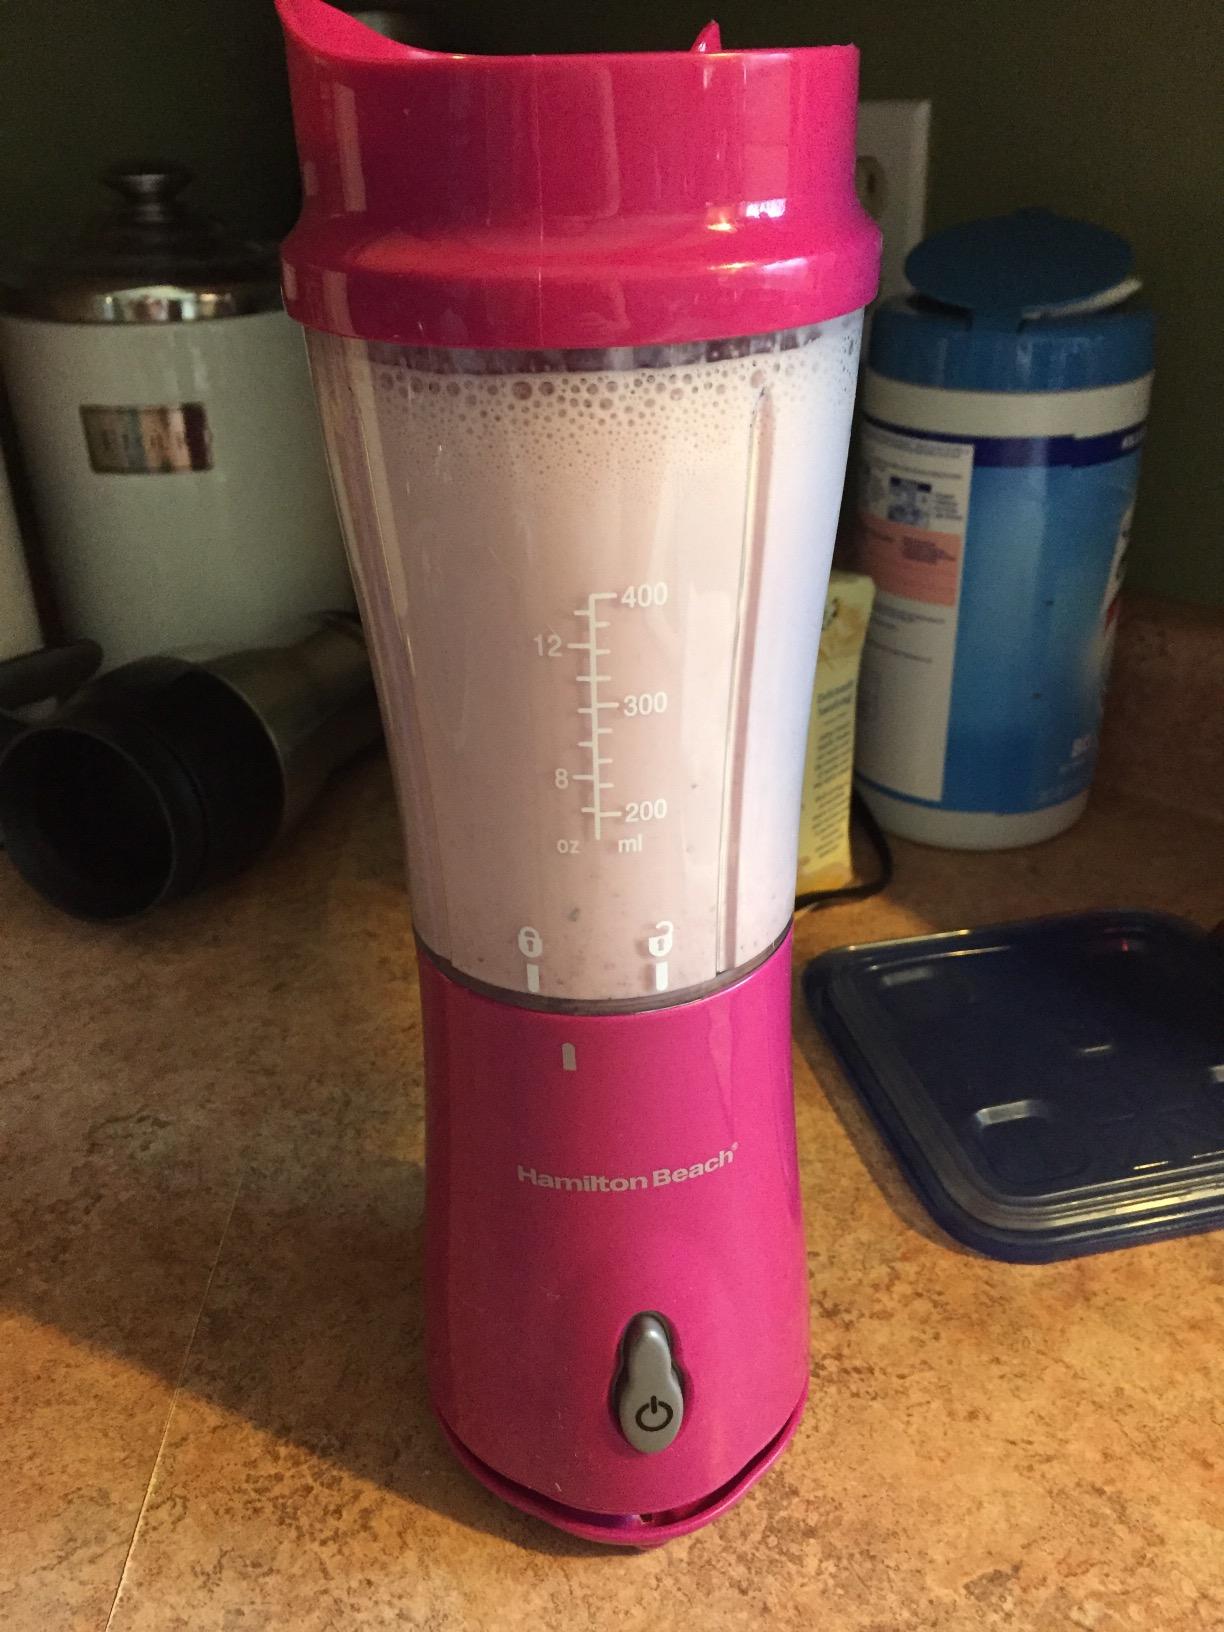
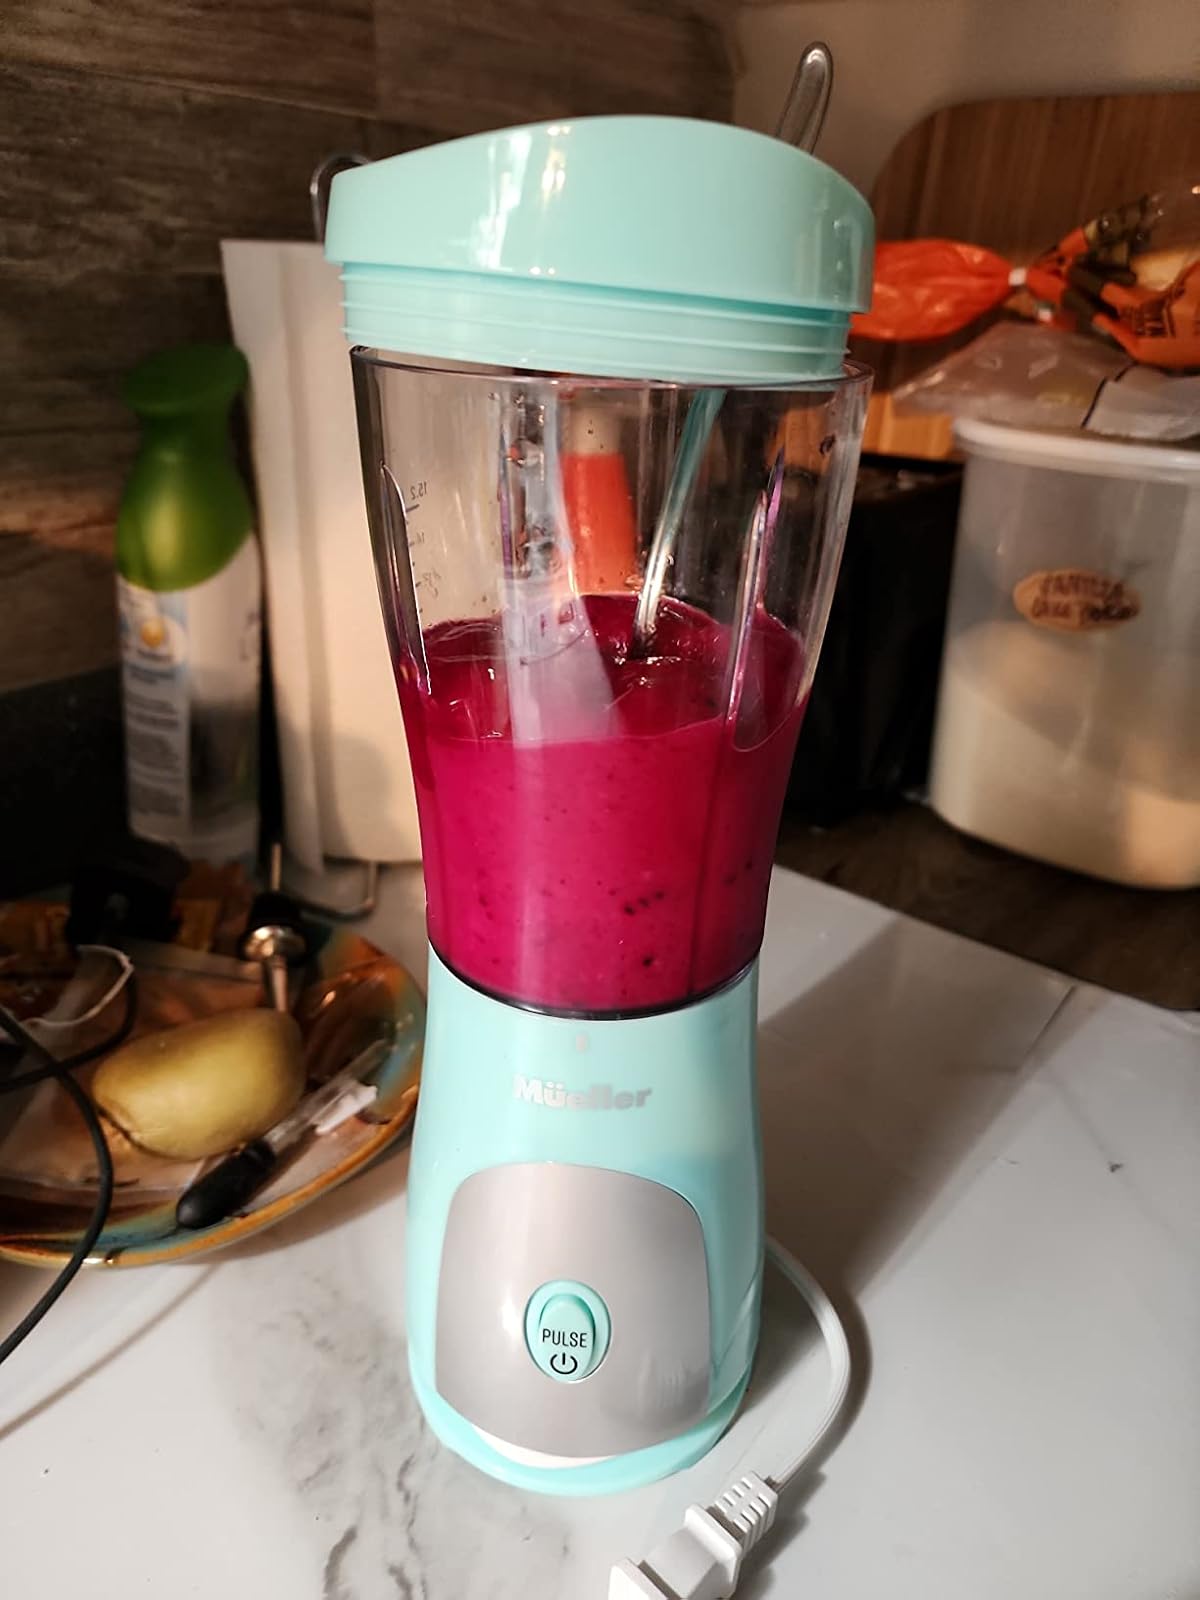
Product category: items_blender
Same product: no